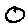
Label: 0